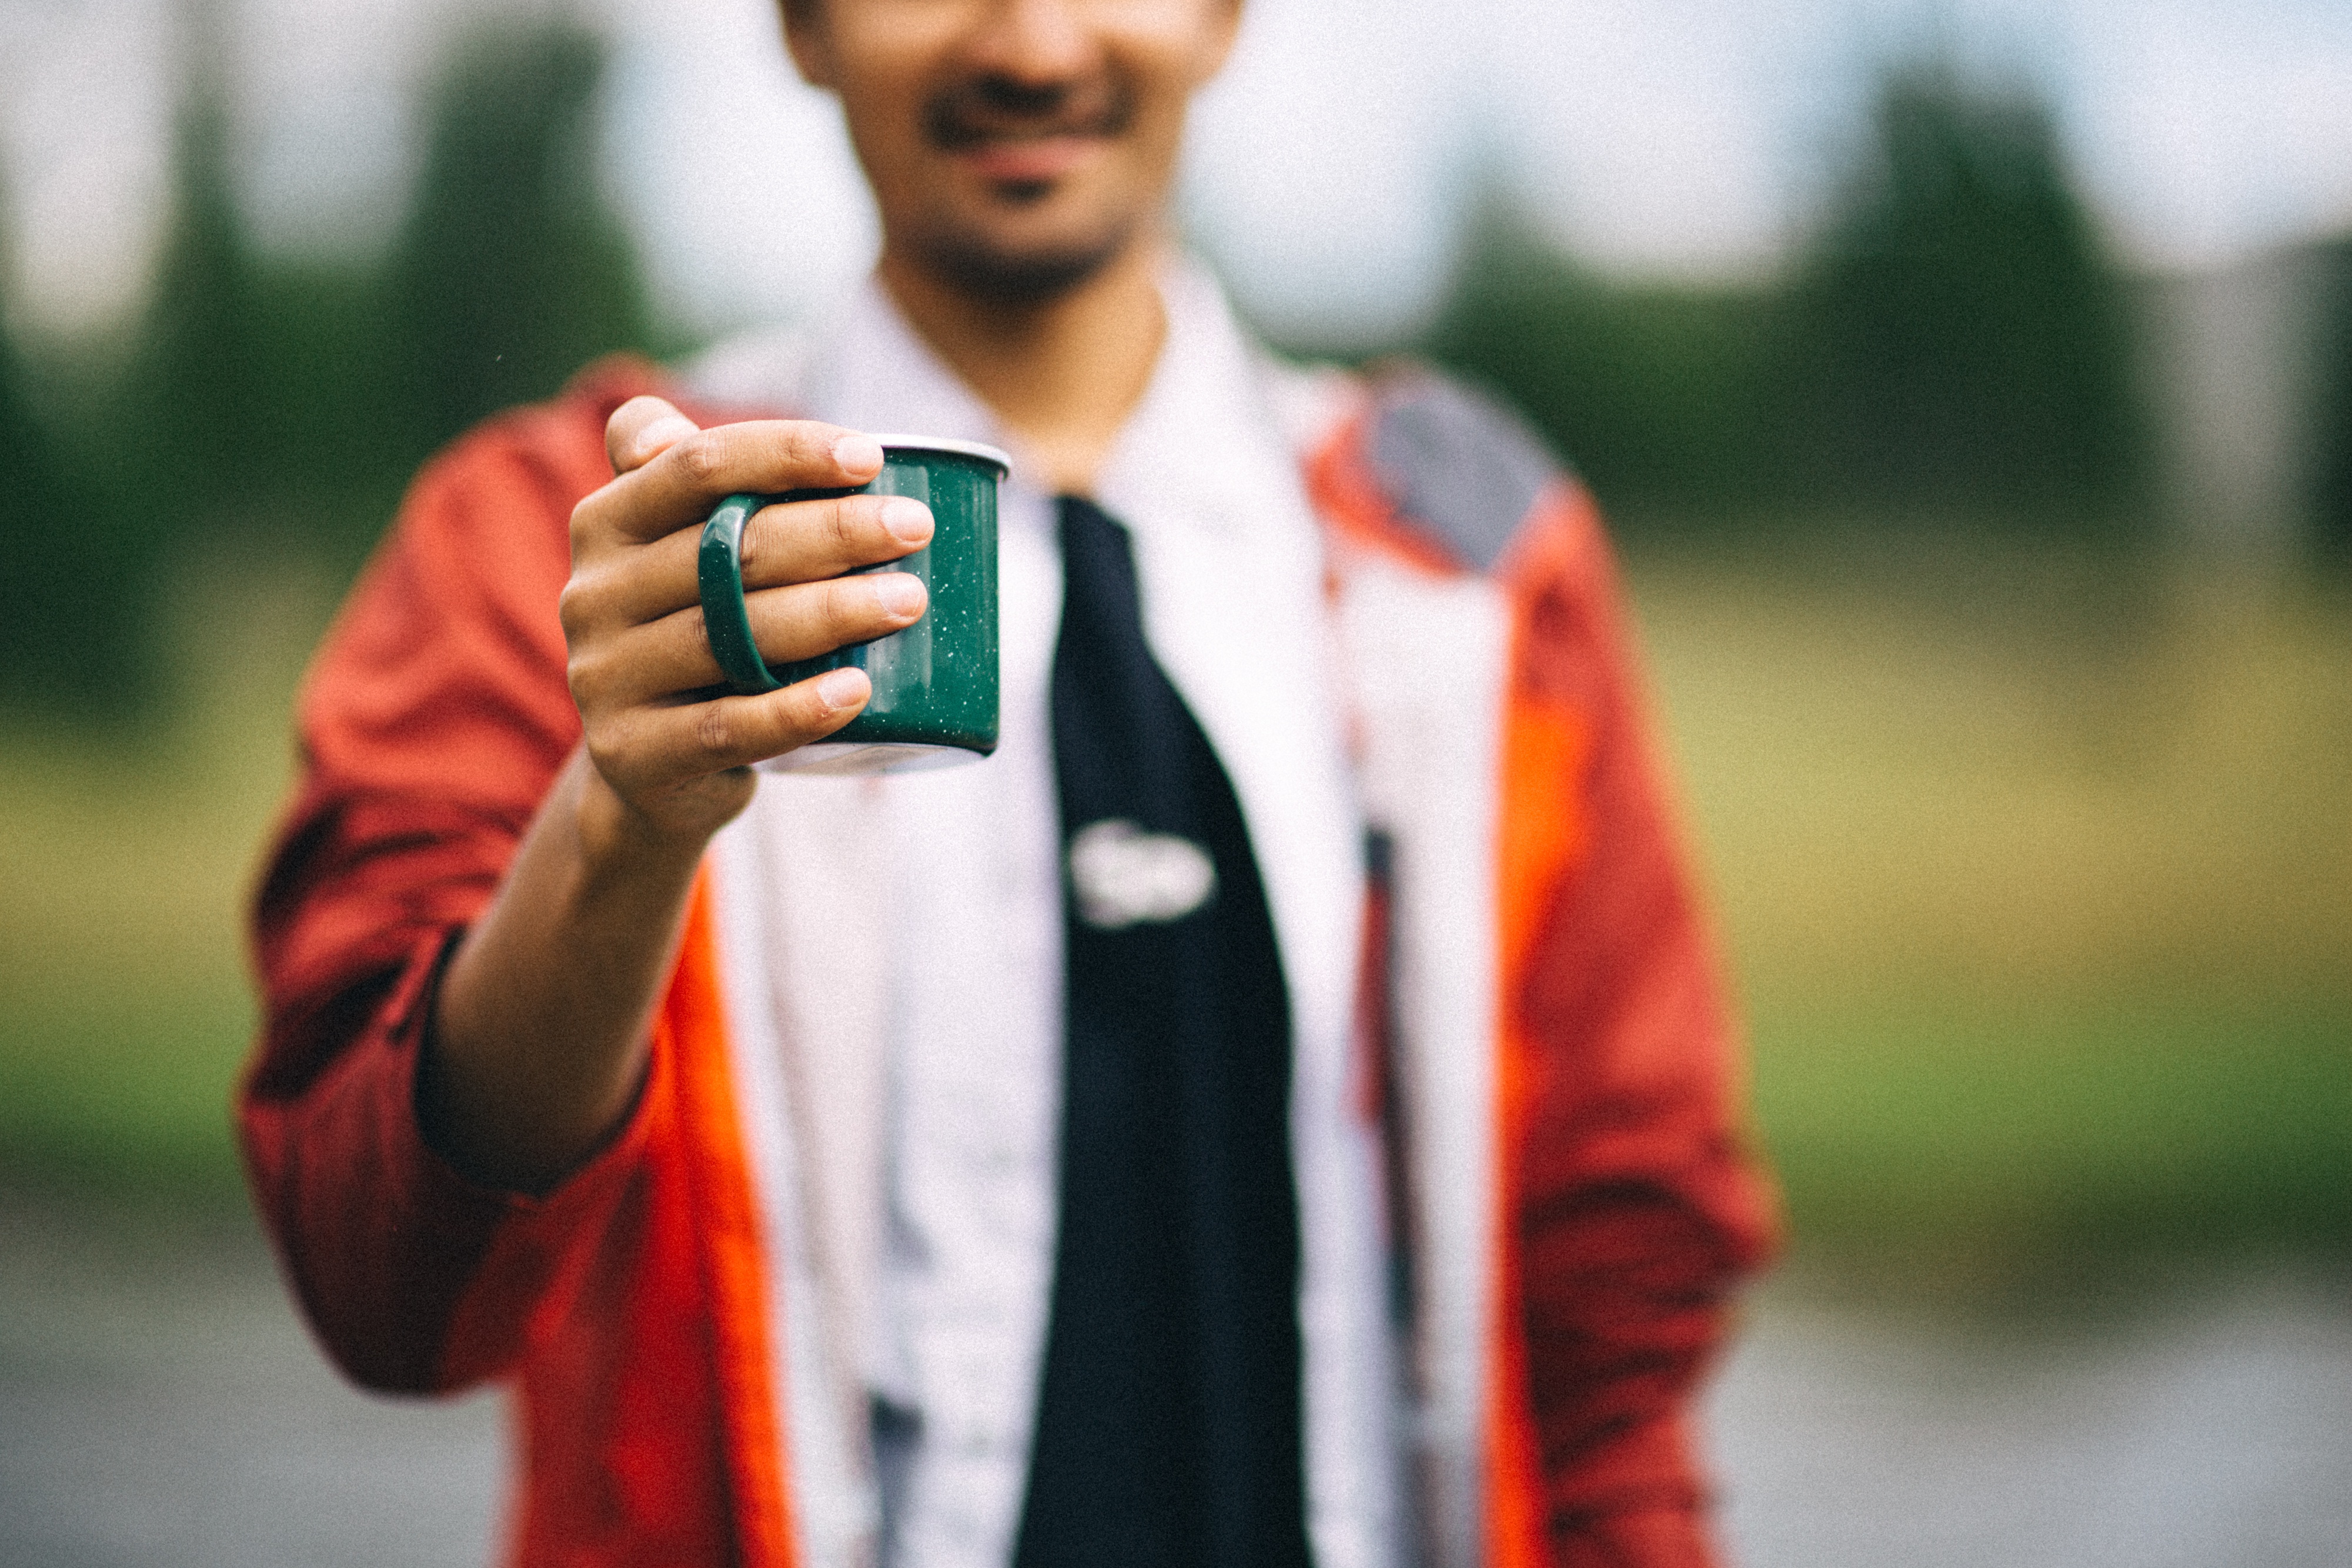
hand, man, person, male, cup, red, color, drinking, photograph